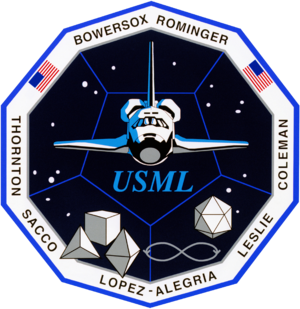
Rumfærge-programmet / Rumfærgemissioner / 1990'erne
STS-73 logo
Rumfærge-programmet blev planlagt under Nixons præsident periode i 1969 og første flyvning med NASAs rumfærge var i 1981.